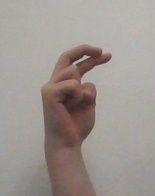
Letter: zay